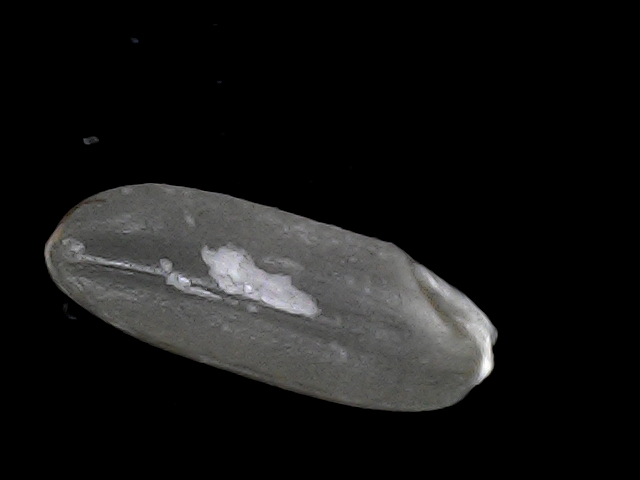
Rice variety: BD30